Majdi Khaldi

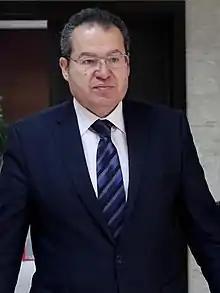
Khaldi in Ramallah, 2017

Majdi Khaldi (Arabic: "مجدي الخالدي"; born April 14, 1961) is a Palestinian diplomat and ambassador. He is the senior diplomatic advisor to Palestinian President Mahmoud Abbas, holding the rank of minister. Khaldi has previously served in the Palestinian National Authority from 1994 through 2006 in multiple roles, including deputy minister of foreign affairs, acting deputy minister of the Ministry of Planning and International Cooperation, and director general of the Ministry of Planning and International Cooperation. Khaldi was also a member of the Palestinian negotiations support team for the implementation of the Oslo Accords with Israel. He is a current member of the Palestinian National Council.